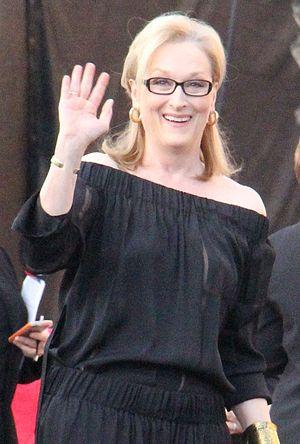
Mary Louise Streep, dite Meryl Streep [ˈmɛɹəl stɹiːp], est une actrice américaine, née le 22 juin 1949 à Summit.
La Berlinale 2016, 66ᵉ édition du festival international du film de Berlin, s'est déroulée du 11 au 21 février 2016.